James William Elwell

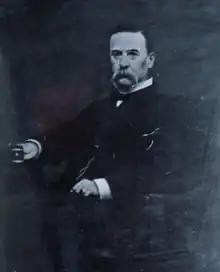
Brother Charles Frederick Elwell (1830–1907)

The family firm, John Elwell & Co., was founded in 1821 in Bath, Maine, by James's father, John Elwell. It imported broadcloths, dry goods, crockery, hardware, rum, and other products from the British West Indies. In 1833, his father moved to Brooklyn, New York, with his family, to pursue work in the freight and commission business. Soon after his arrival he formed a partnership with James B. Taylor as Elwell & Taylor, at 84 Coffe House Slip, New York City. James W. Elwell worked for James R. Gibson as a clerk in his store where he received $50 per year. Elwell stayed with Gibson until 1838. On May 1, 1838, James Elwell and his brother Charles Frederick Elwell (1830–1907) joined his father in the family shipping business as a junior clerk. The firm was called John Elwell & Co., which was located at 57 South Street in New York City. The firm established lines of sailing vessels for the ports of Savannah, Charleston, Mobile, and New Orleans.